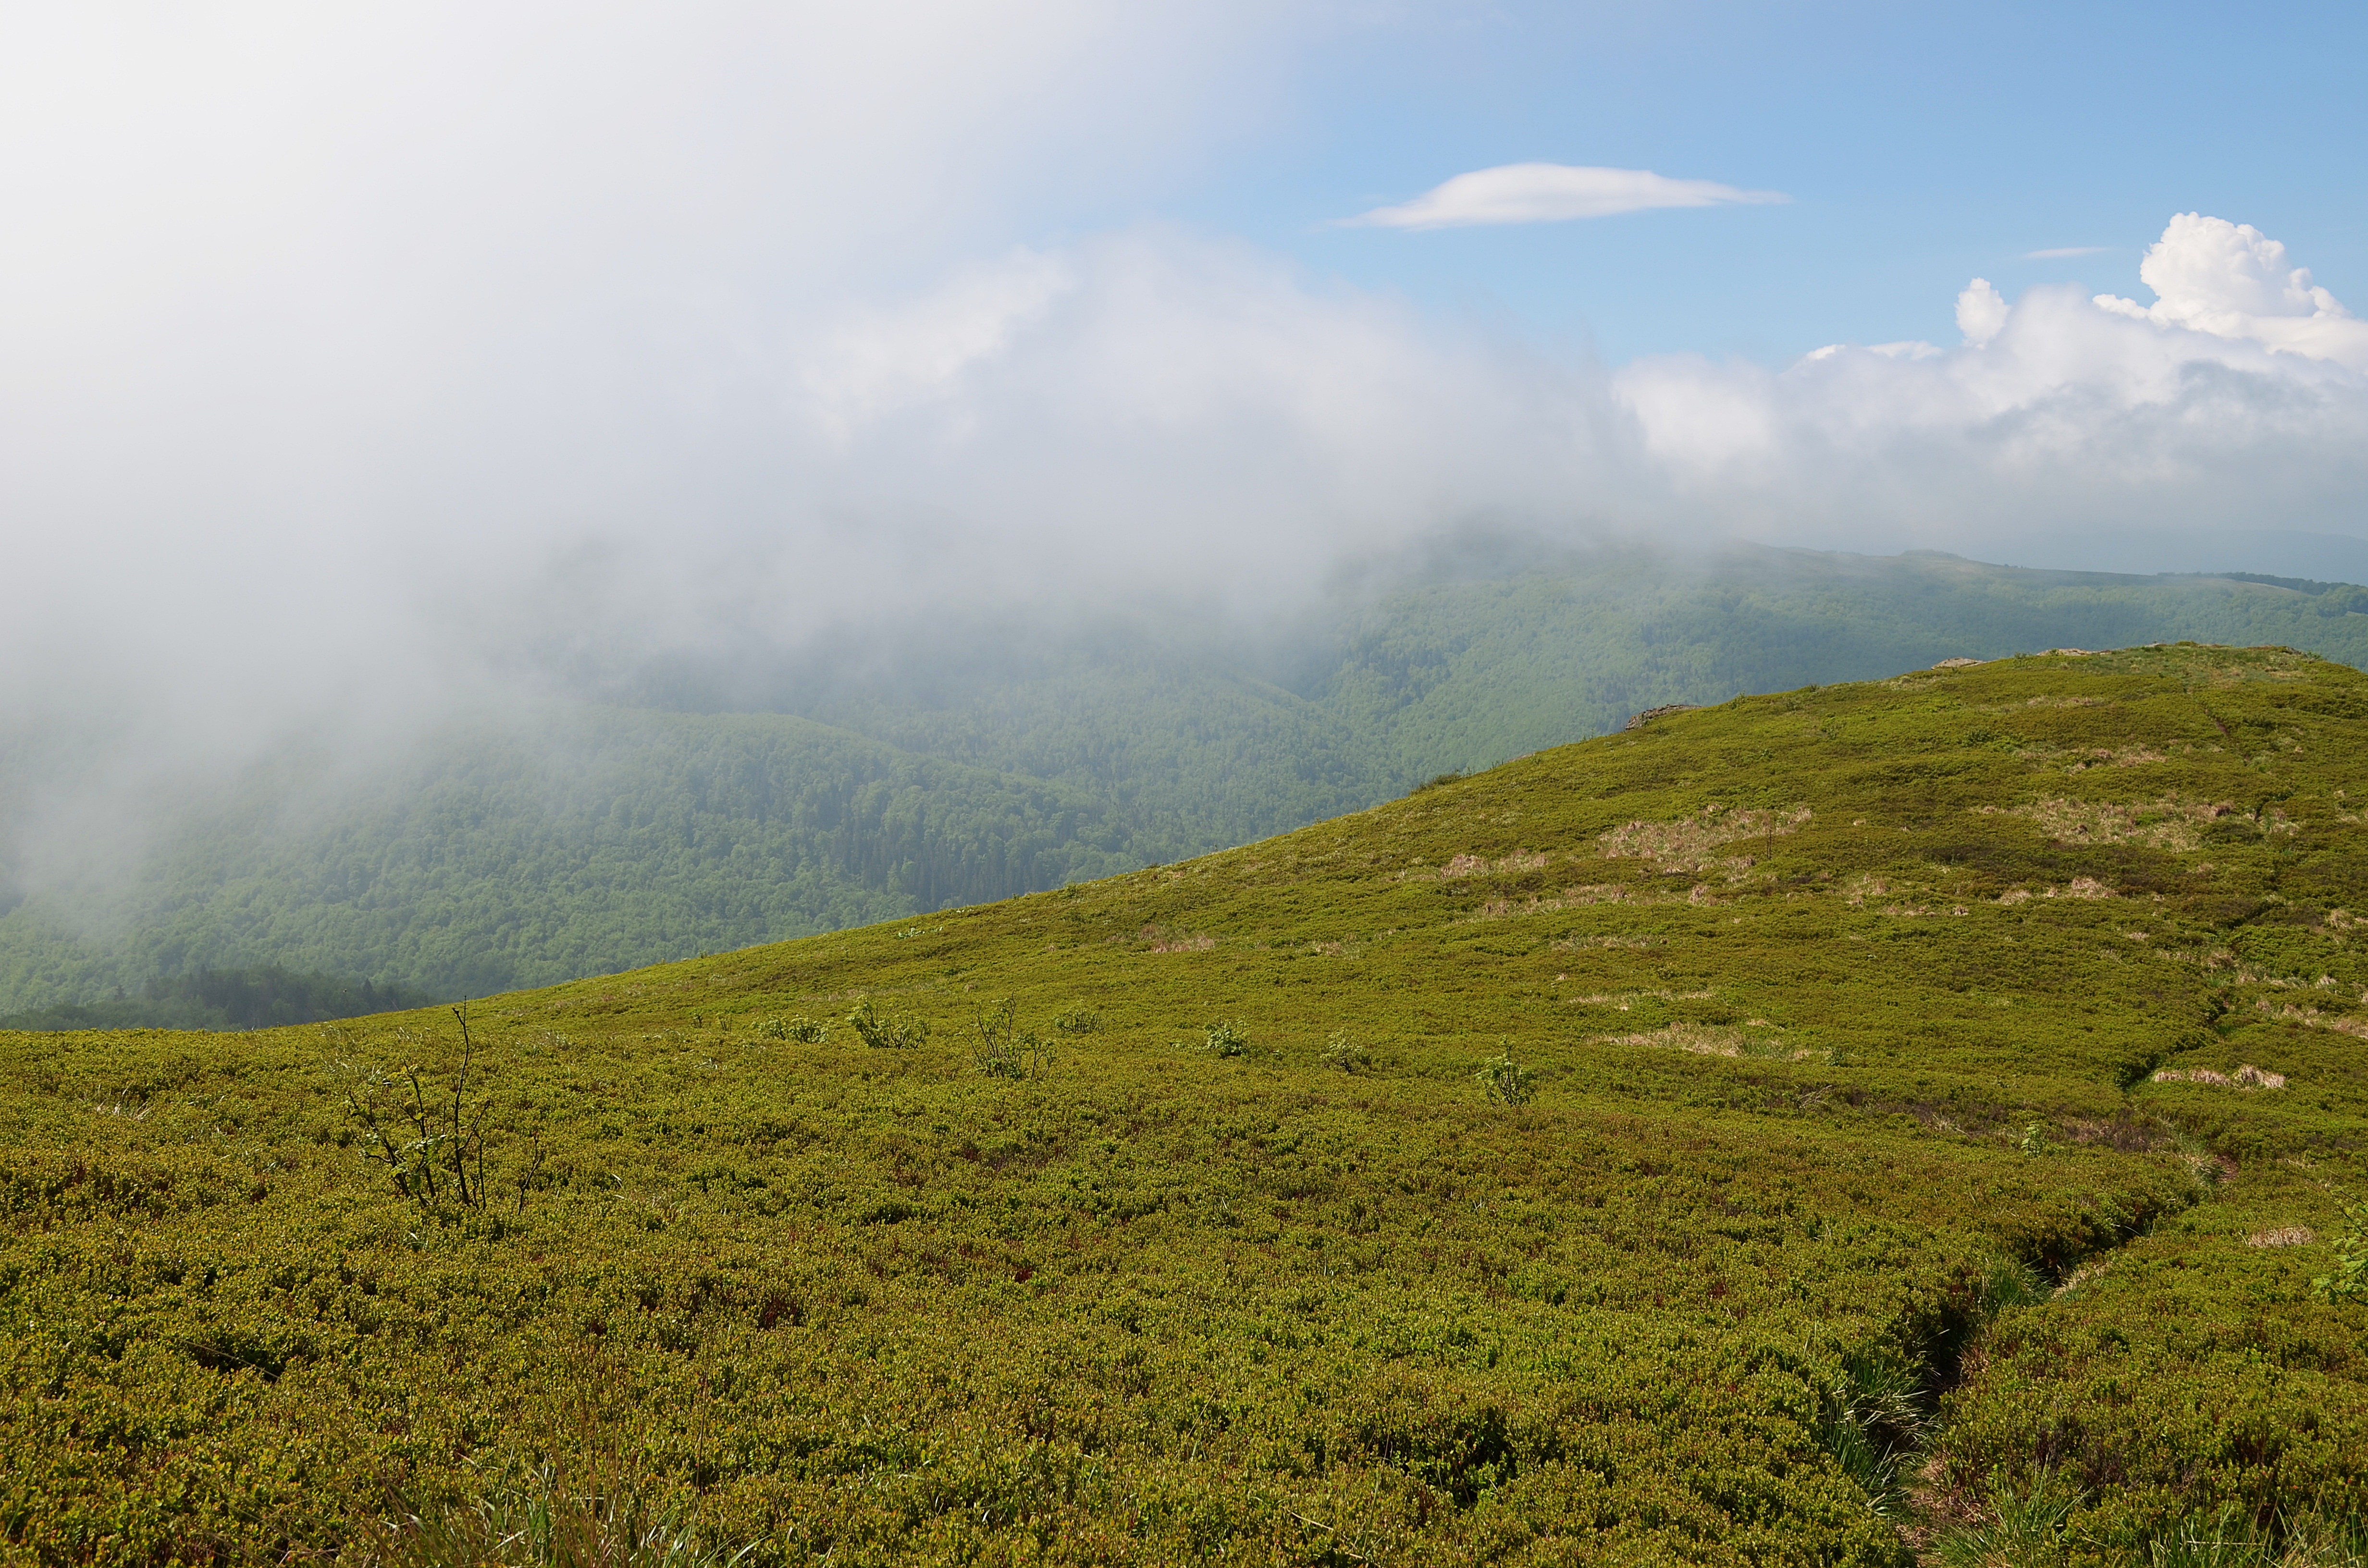
landscape, tree, nature, forest, grass, horizon, wilderness, mountain, cloud, sky, mist, hiking, trail, field, meadow, sunlight, morning, hill, view, valley, mountain range, panorama, travel, green, scenery, weather, holiday, colorful, tourism, highland, ridge, plain, summit, top view, sunny, clouds, tour, holidays, mountains, grassland, vegetation, poland, plateau, beauty, fell, habitat, loch, time of year, ecosystem, wandering, forest road, tops, the silence, on the trail, peace of mind, the path, hiking trail, hiking trails, rural area, sunny day, landform, mountain trekking, mountain hiking, the beauty of the mountains, bieszczady, the horizon, beech berdo, natural environment, geographical feature, atmospheric phenomenon, mountainous landforms